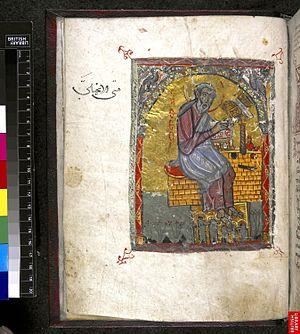
Le groupe de manuscrits du Nouveau Testament grec est composé de ceux écrits sur parchemin en lettres minuscules. Ces parchemins ont tous été réalisés entre le IXᵉ et le XVᵉ siècle. Le nombre de ces manuscrits existant est estimé à plus de 2911.